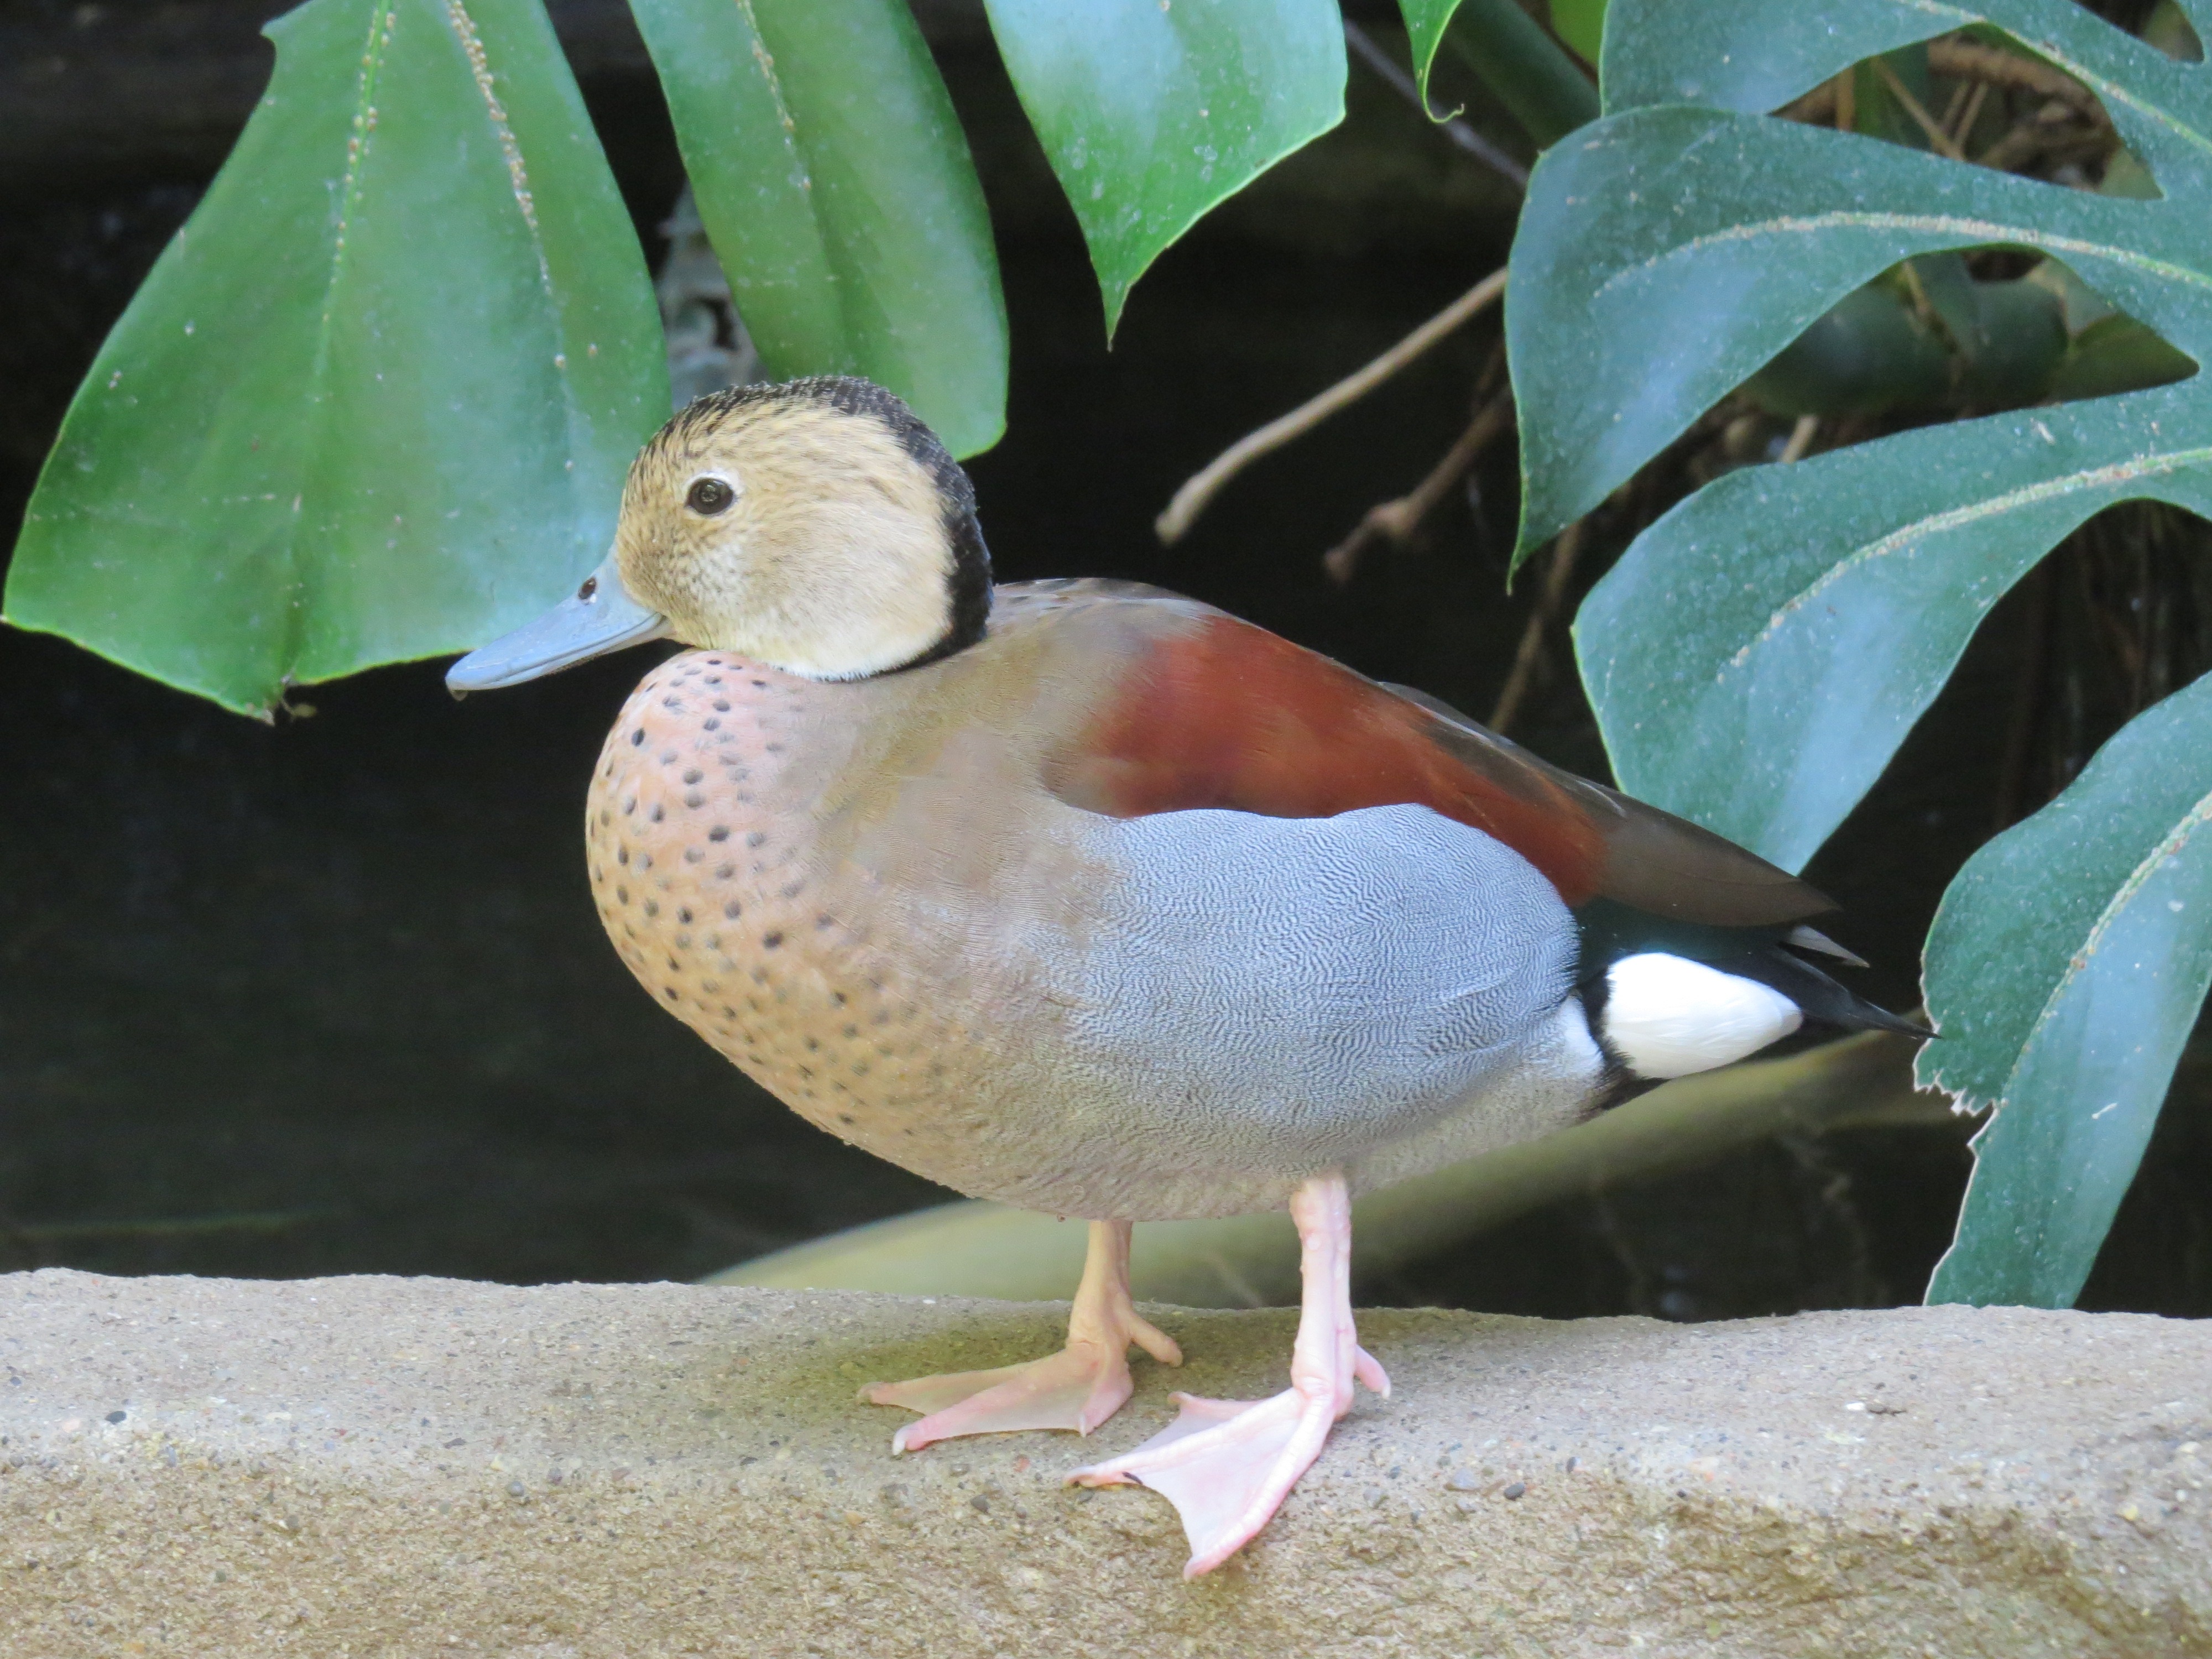
nature, outdoor, wilderness, bird, animal, fly, wildlife, wild, beak, mammal, freedom, feather, avian, fauna, majestic, close up, duck, wings, vertebrate, creature, water bird, mallard, ducks geese and swans, ringed teal duck